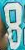
Number: 8